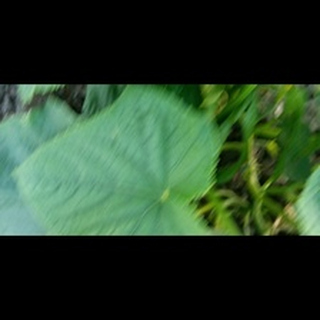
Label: healthy_cucumber